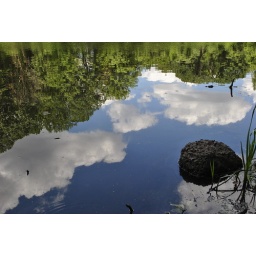
Reflection of sky in lake